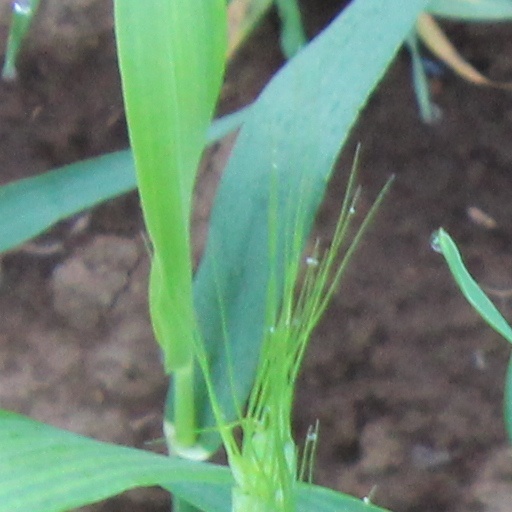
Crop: wheat